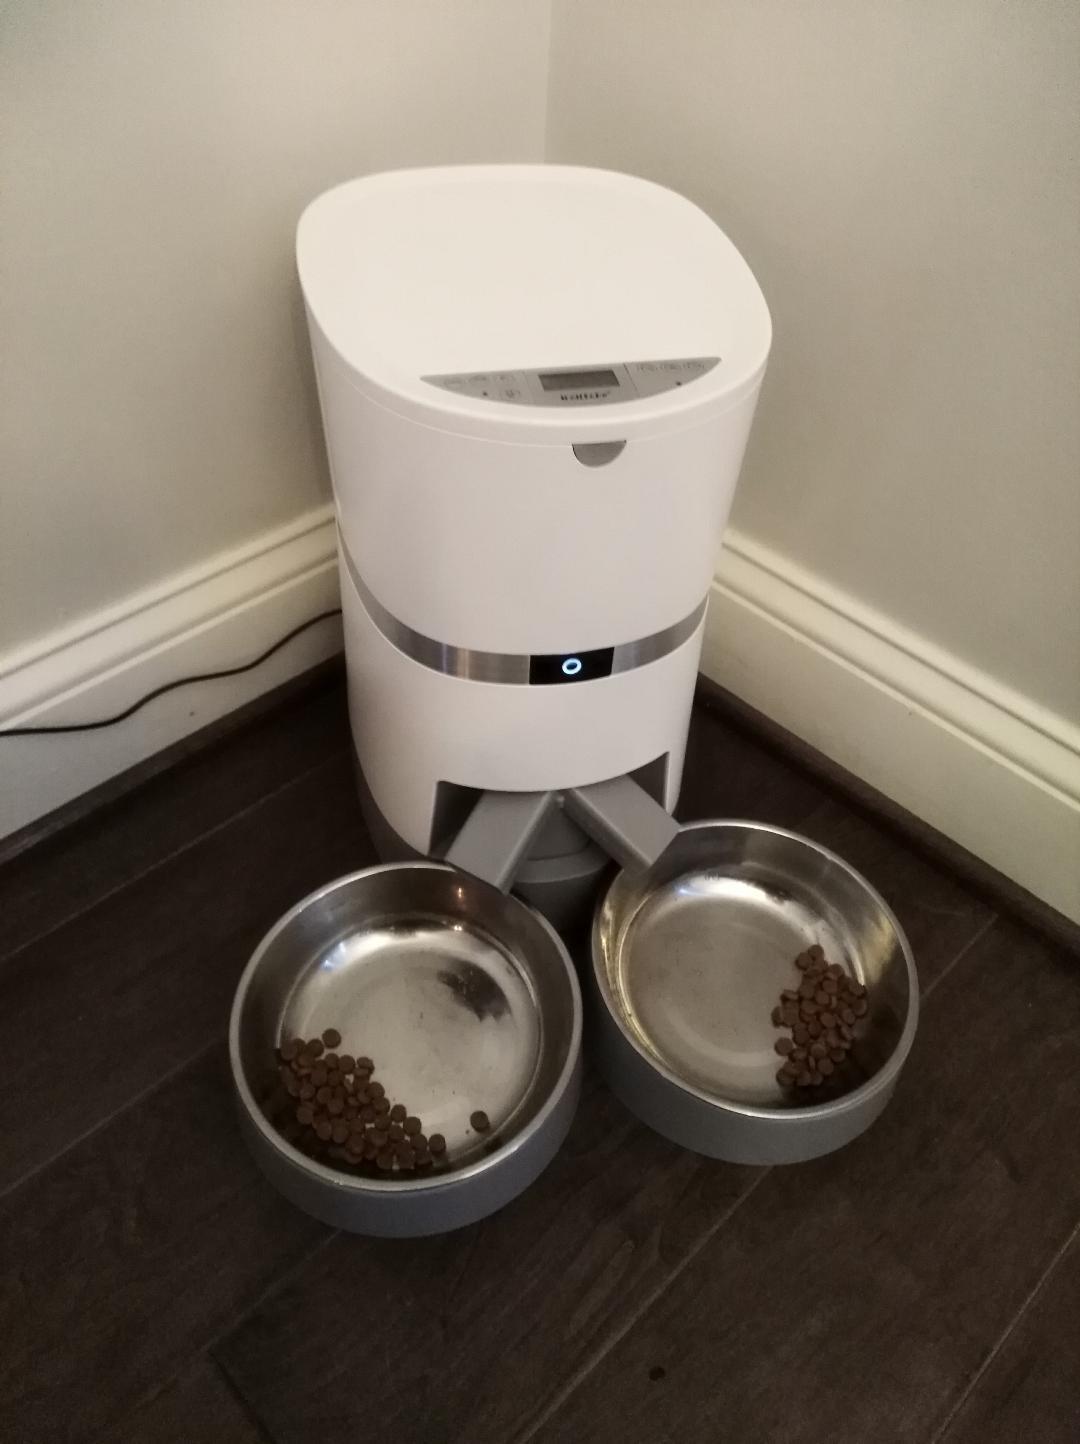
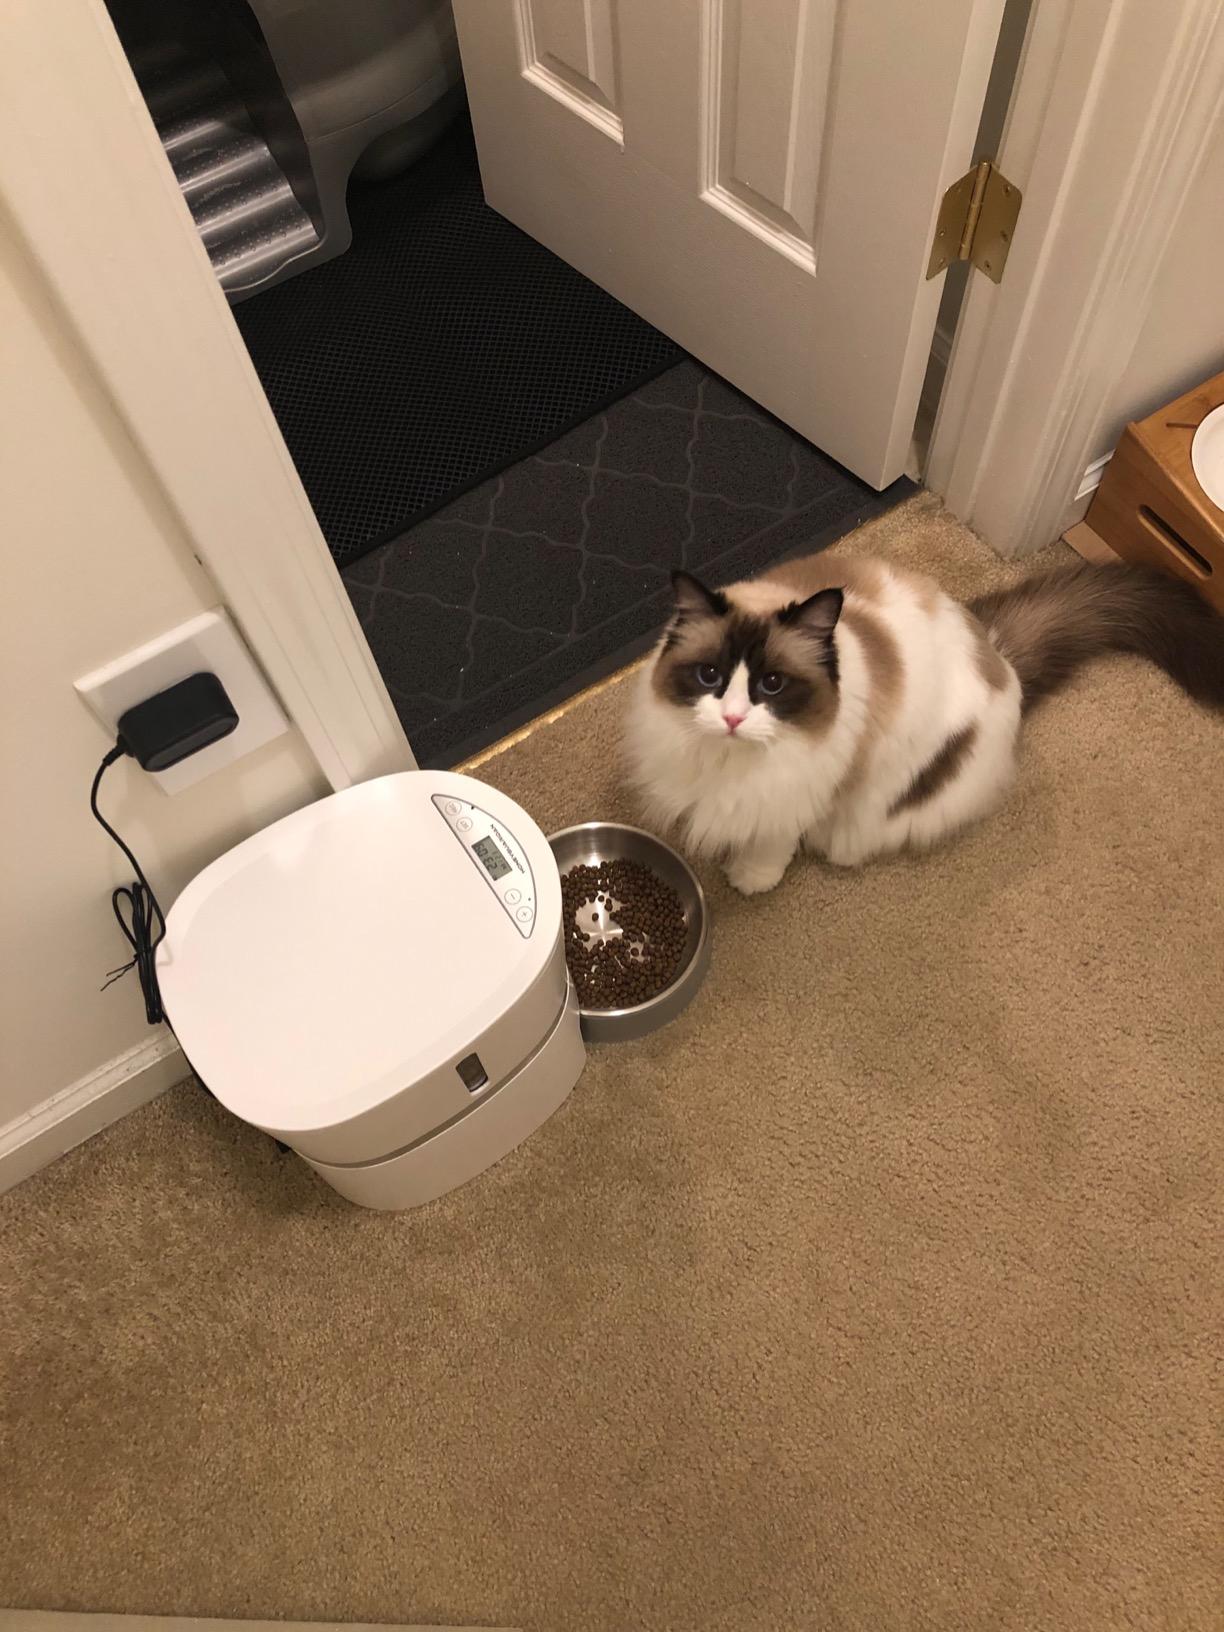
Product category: items_feeder
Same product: no